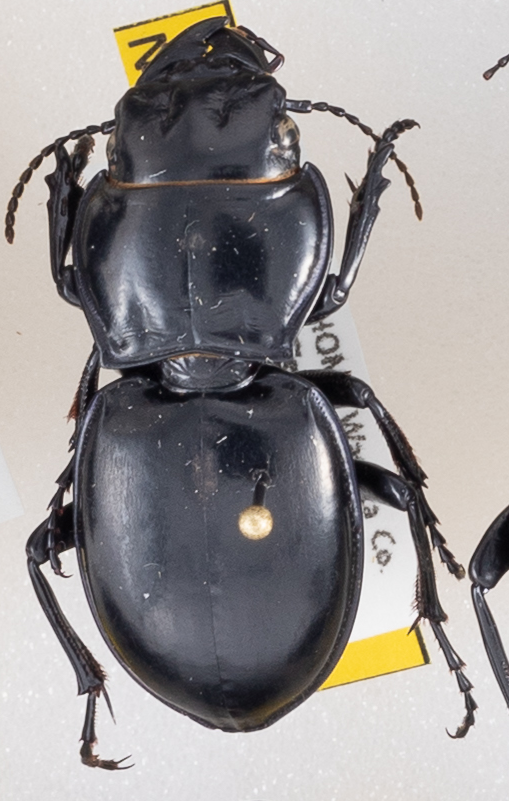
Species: Pasimachus californicus
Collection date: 2019-07-10
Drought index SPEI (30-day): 0.262
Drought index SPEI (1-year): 2.09
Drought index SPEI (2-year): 1.69